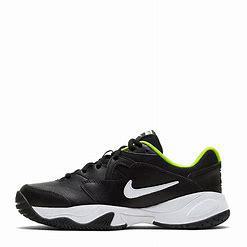
Brand: Nike
Model: Court Lite 2